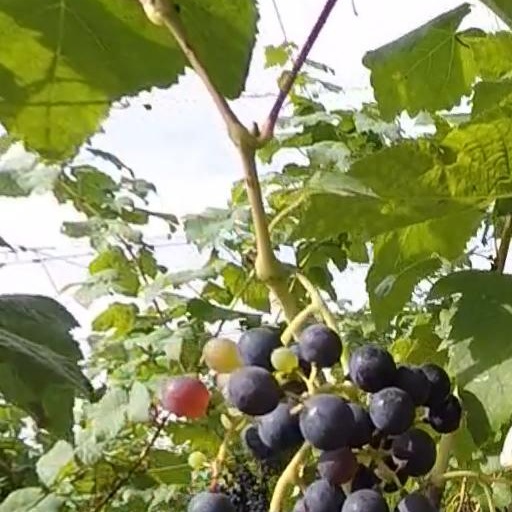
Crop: grape